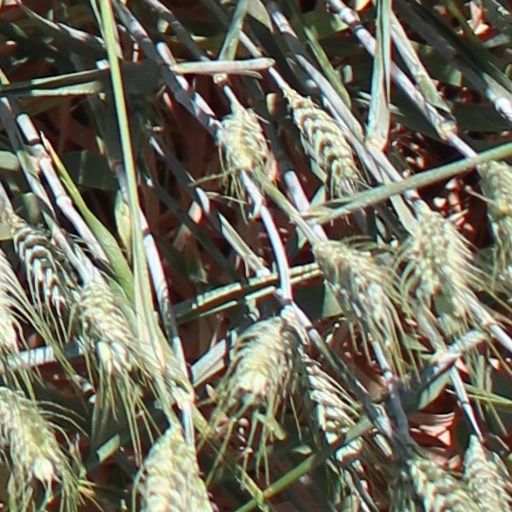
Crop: wheat